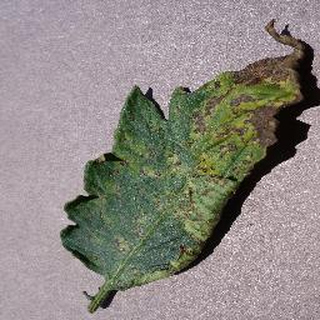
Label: tomato_septoria_leaf_spot